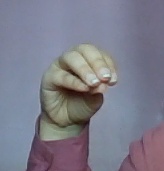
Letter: ha